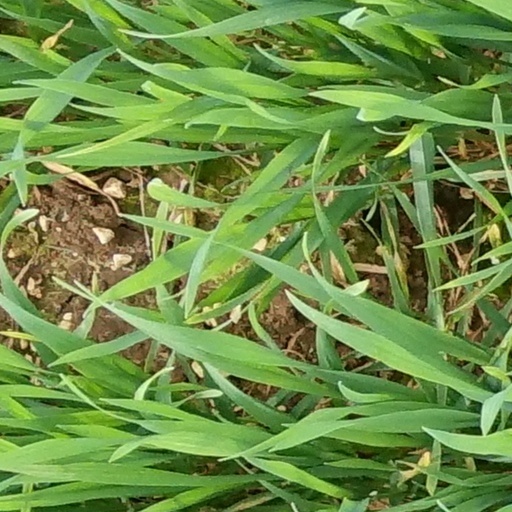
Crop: wheat